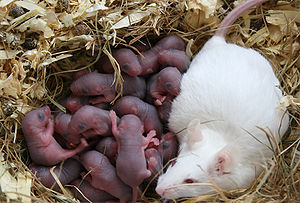
R/K-selektion / Overblik
Et kuld af mus med deres mor. Reproduktion af mus følger en r-selektions strategi, med mange afkom, kort drægtighed, mindre yngelpleje og kort tid før kønsmodne.
r/K-selektion er en videnskabelig teori, som omhandler forplantningstrategier i forhold til afvejning mellem kvantitet og kvalitet af afkom. Fordelingen af egenskaber i en organisme, fokus på enten øget mængde af afkom på bekostning af den individuelle forældreinvestering, eller nedsat mængde af afkom med en tilsvarende øget forældreinvestering varierer tilsyneladende meget for at fremme succes i bestemte miljøer.